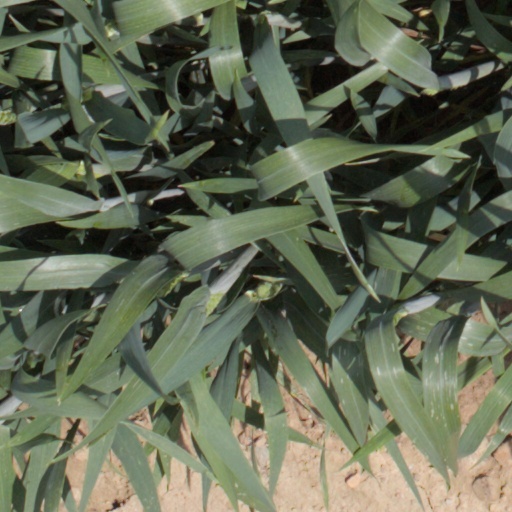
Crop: wheat